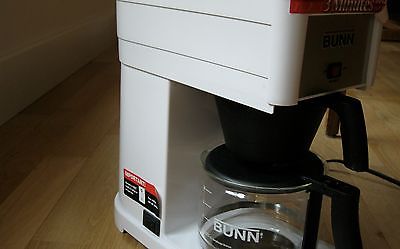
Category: coffee maker